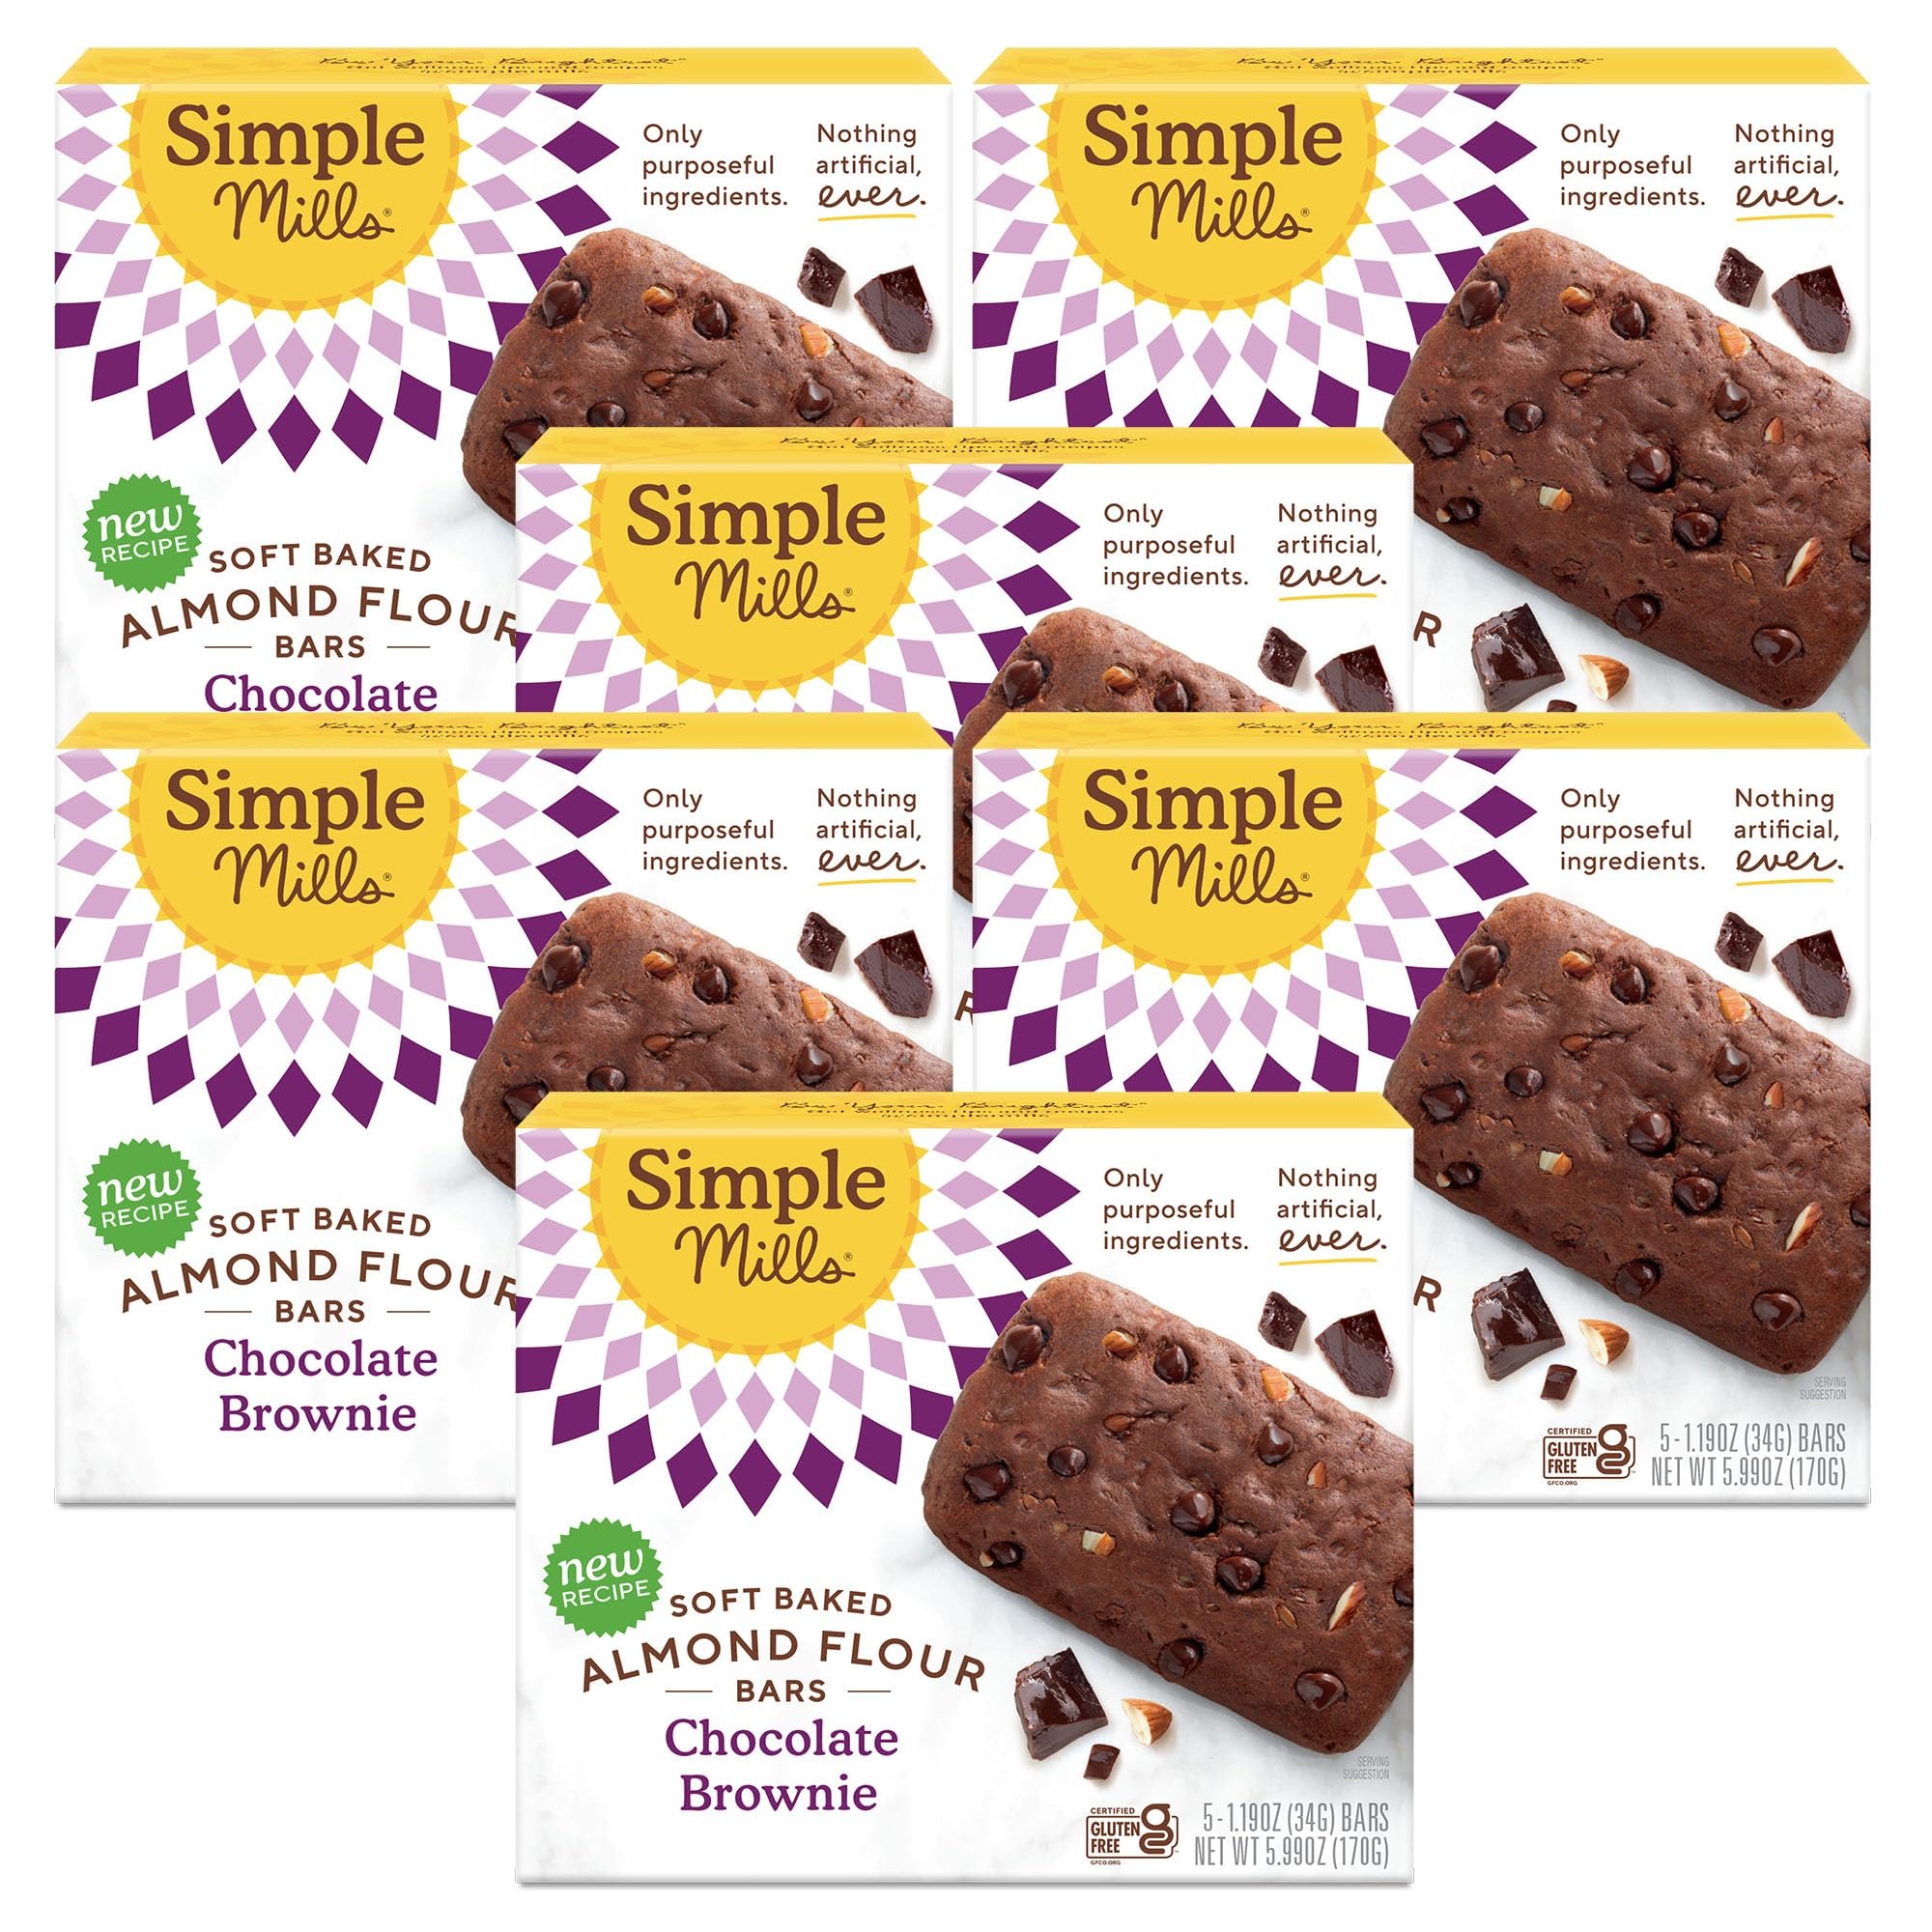
Item Name: Simple Mills Soft Baked Almond Flour Bars, Chocolate Brownie, Nothing Artificial, Kosher, Grain Free, Gluten Free, 5.99 Ounce (Pack of 6)
Bullet Point: Simple Mills Soft Baked Almond Flour Bars, Chocolate Brownie, Nothing Artificial, Kosher, Grain Free, Gluten Free, 5.99 Ounce (Pack of 6)
Value: 36.0
Unit: Ounce

Price: 8.725